The Adventures of Totor

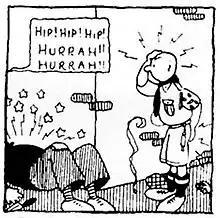
Hergé made pioneering use of speech bubbles in the strip.

Hergé did not make use of speech bubbles, an innovation that was yet to become widespread in Europe, and instead his cartoons were accompanied by captions, three to five lines long. He would begin to add simple speech bubbles into the series, stating simple comments like "Eureka!", "Bang!", and "Hip! Hip! Hip! Hurrah!". Hergé later noted that "From time to time... I risked a timid question mark, or perhaps a few stars, when, for example, a character was punched. I must have seen that in "L'Éatant" or "Les Belles Images", the illustrated papers of the time." Hergé had come under the influence of other comic strips, such as those of the French author Alain Saint-Ogan, and British comic magazine "The Rainbow". He was also influenced by the contemporary American comics that reporter Léon Degrelle had sent back to Belgium from Mexico, where he was stationed to report on the Cristero War. These American comics included George McManus's "Bringing Up Father", George Herriman's "Krazy Kat" and Rudolph Dirks's "Katzenjammer Kids". Totor's button nose was influenced by the illustrations in "Bringing Up Father".